Protochlorophyllide

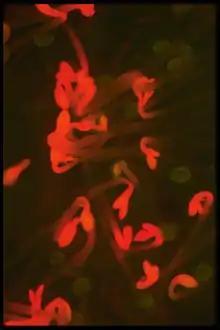
The "Arabidopsis" mutant (FLU), unable to control biosynthesis of protochlorophyllide, glows red in the blue light.

Protochlorophyllide, or monovinyl protochlorophyllide, is an intermediate in the biosynthesis of chlorophyll "a". It lacks the phytol side-chain of chlorophyll and the reduced pyrrole in ring D. Protochlorophyllide is highly fluorescent; mutants that accumulate it glow red if irradiated with blue light. In angiosperms, the later steps which convert protochlorophyllide to chlorophyll are light-dependent, and such plants are pale (chlorotic) if grown in the darkness. Gymnosperms, algae, and photosynthetic bacteria have another, light-independent enzyme and grow green in the darkness as well.